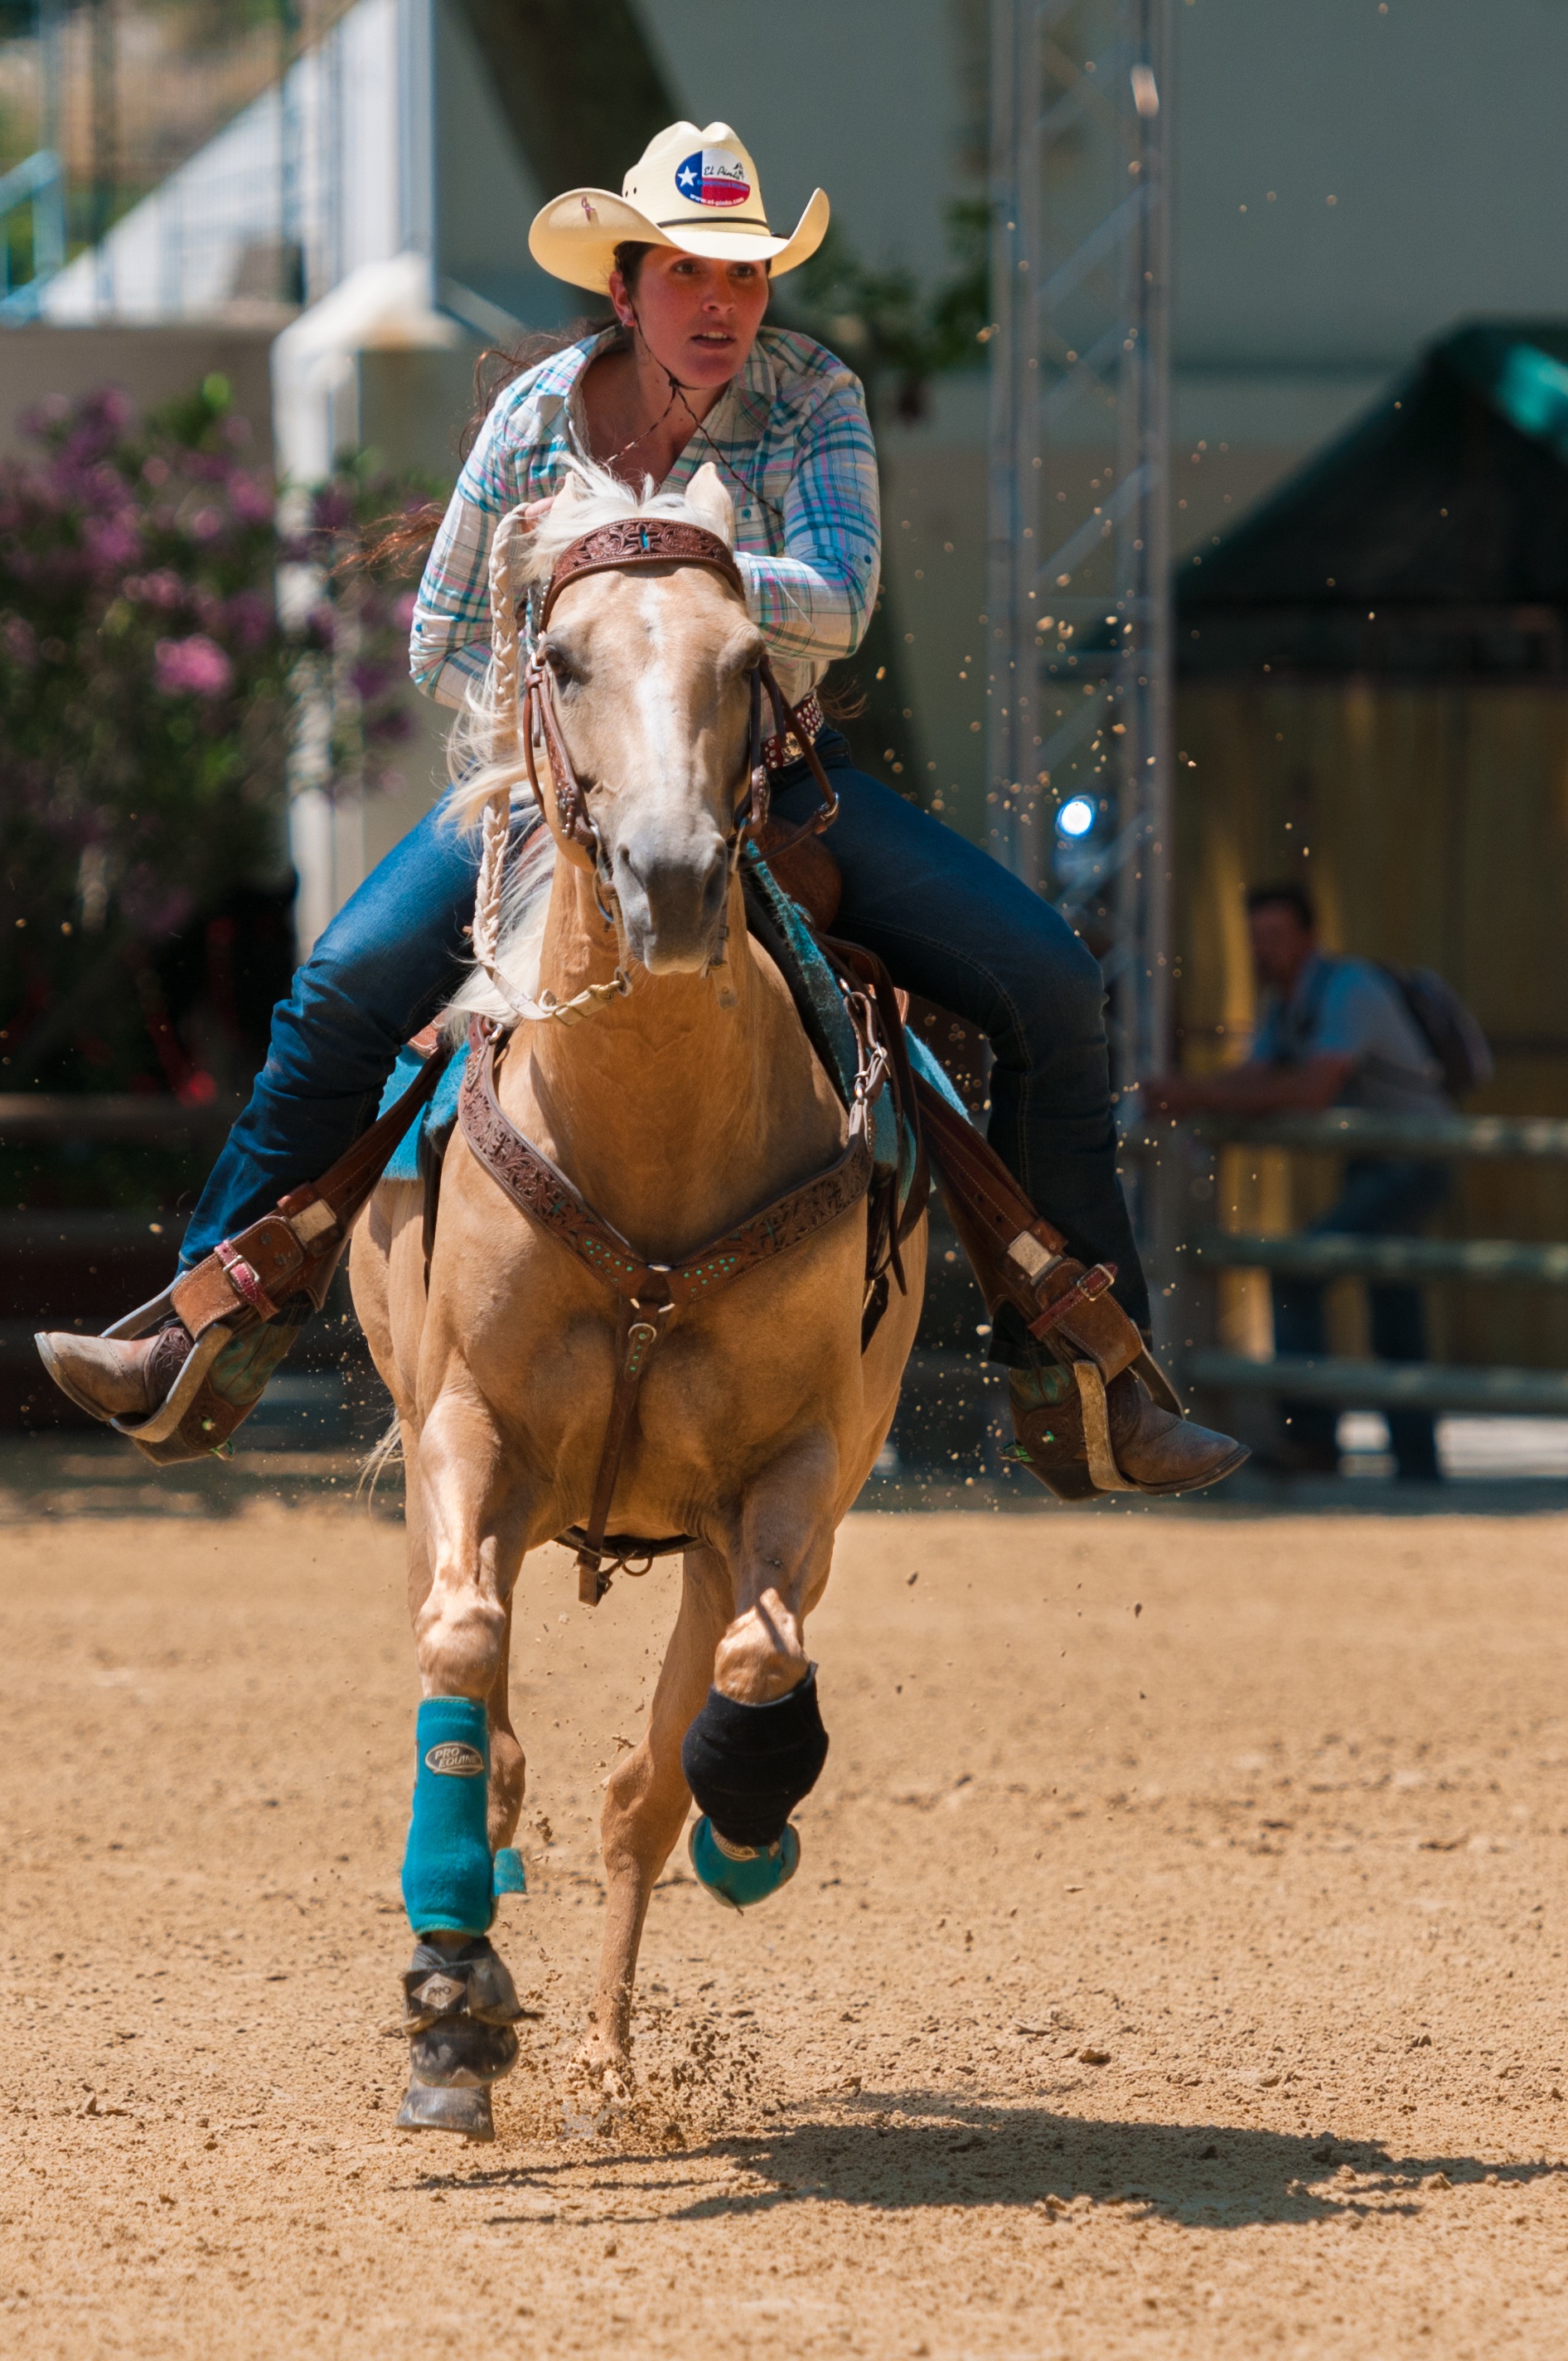
recreation, horse, rein, stallion, mane, headgear, barrel, equestrian, bridle, competition, saddle, mare, jockey, western, contest, rodeo, western riding, horseback riding, equestrianism, equitation, pack animal, traditional sport, horse like mammal, horse harness, horse tack, animal sports, equestrian sport, reining, hunt seat, western pleasure, competition event, horse trainer